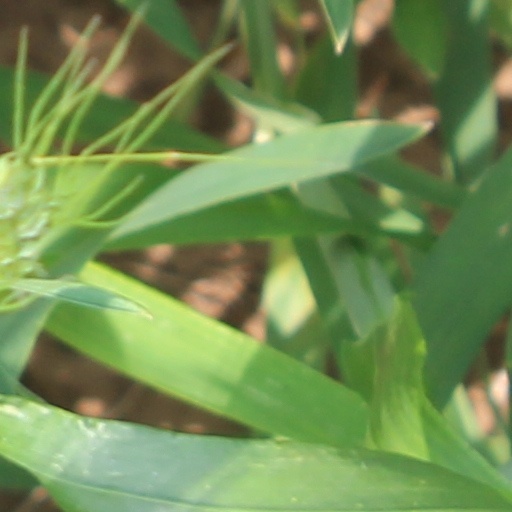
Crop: wheat